Deadly Strike

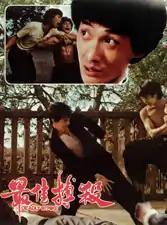
Film poster

Deadly Strike, also known in the West as Breakout from Oppression, is a 1978 Hong Kong martial arts action film directed Lau Kar-leung and his adopted brother Gordon Liu, the latter helming his directorial debut. The film stars Liu alongside Dean Shek.